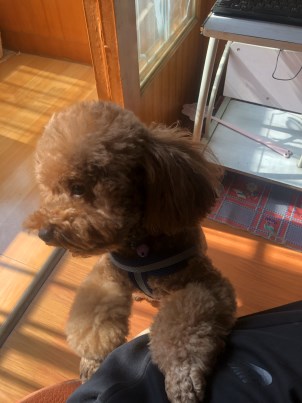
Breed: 7449-n000128-teddy